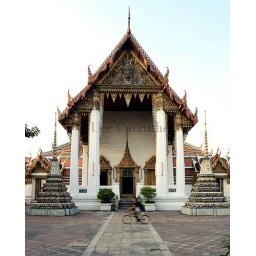
A boy rides his bike past one of the many buildings in Bangkok's Wat Pho.